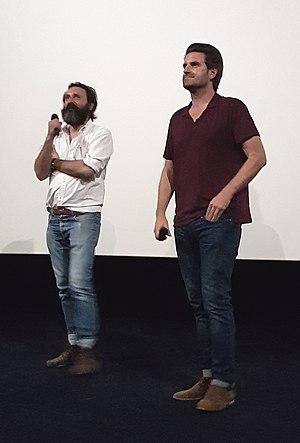
Avant-première du film ""Au poste
Au poste ! est un film franco-belge réalisé par Quentin Dupieux, sorti en 2018.